Geographical midpoint of Europe

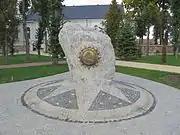
Monument in Suchowola, Poland

The first official declaration of the Centre of Europe was made in 1775 by the Polish royal astronomer and cartographer Szymon Antoni Sobiekrajski, who calculated it to be in the town of Suchowola near Białystok in modern north-eastern Poland. The method used was that of calculating equal distances from the extreme points of Europe: the westernmost point in Portugal; the easternmost point in the Central Urals; the northernmost point in Norway; and the southernmost point in Greece (islands were not taken into consideration). There is a monument commemorating that definition in Suchowola .